Men Go to Battle

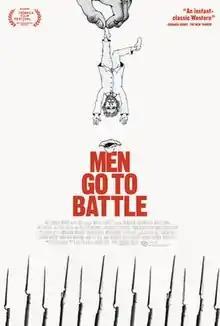
Theatrical release poster

Men Go To Battle is a 2015 American dark comedy-drama film directed by Zachary Treitz and written by Treitz and Kate Lyn Sheil. It stars Tim Morton, David Maloney, Rachel Korine (in her final film role), Sheil, and Steve Coulter. The film had its world premiere at the Tribeca Film Festival on April 17, 2015.